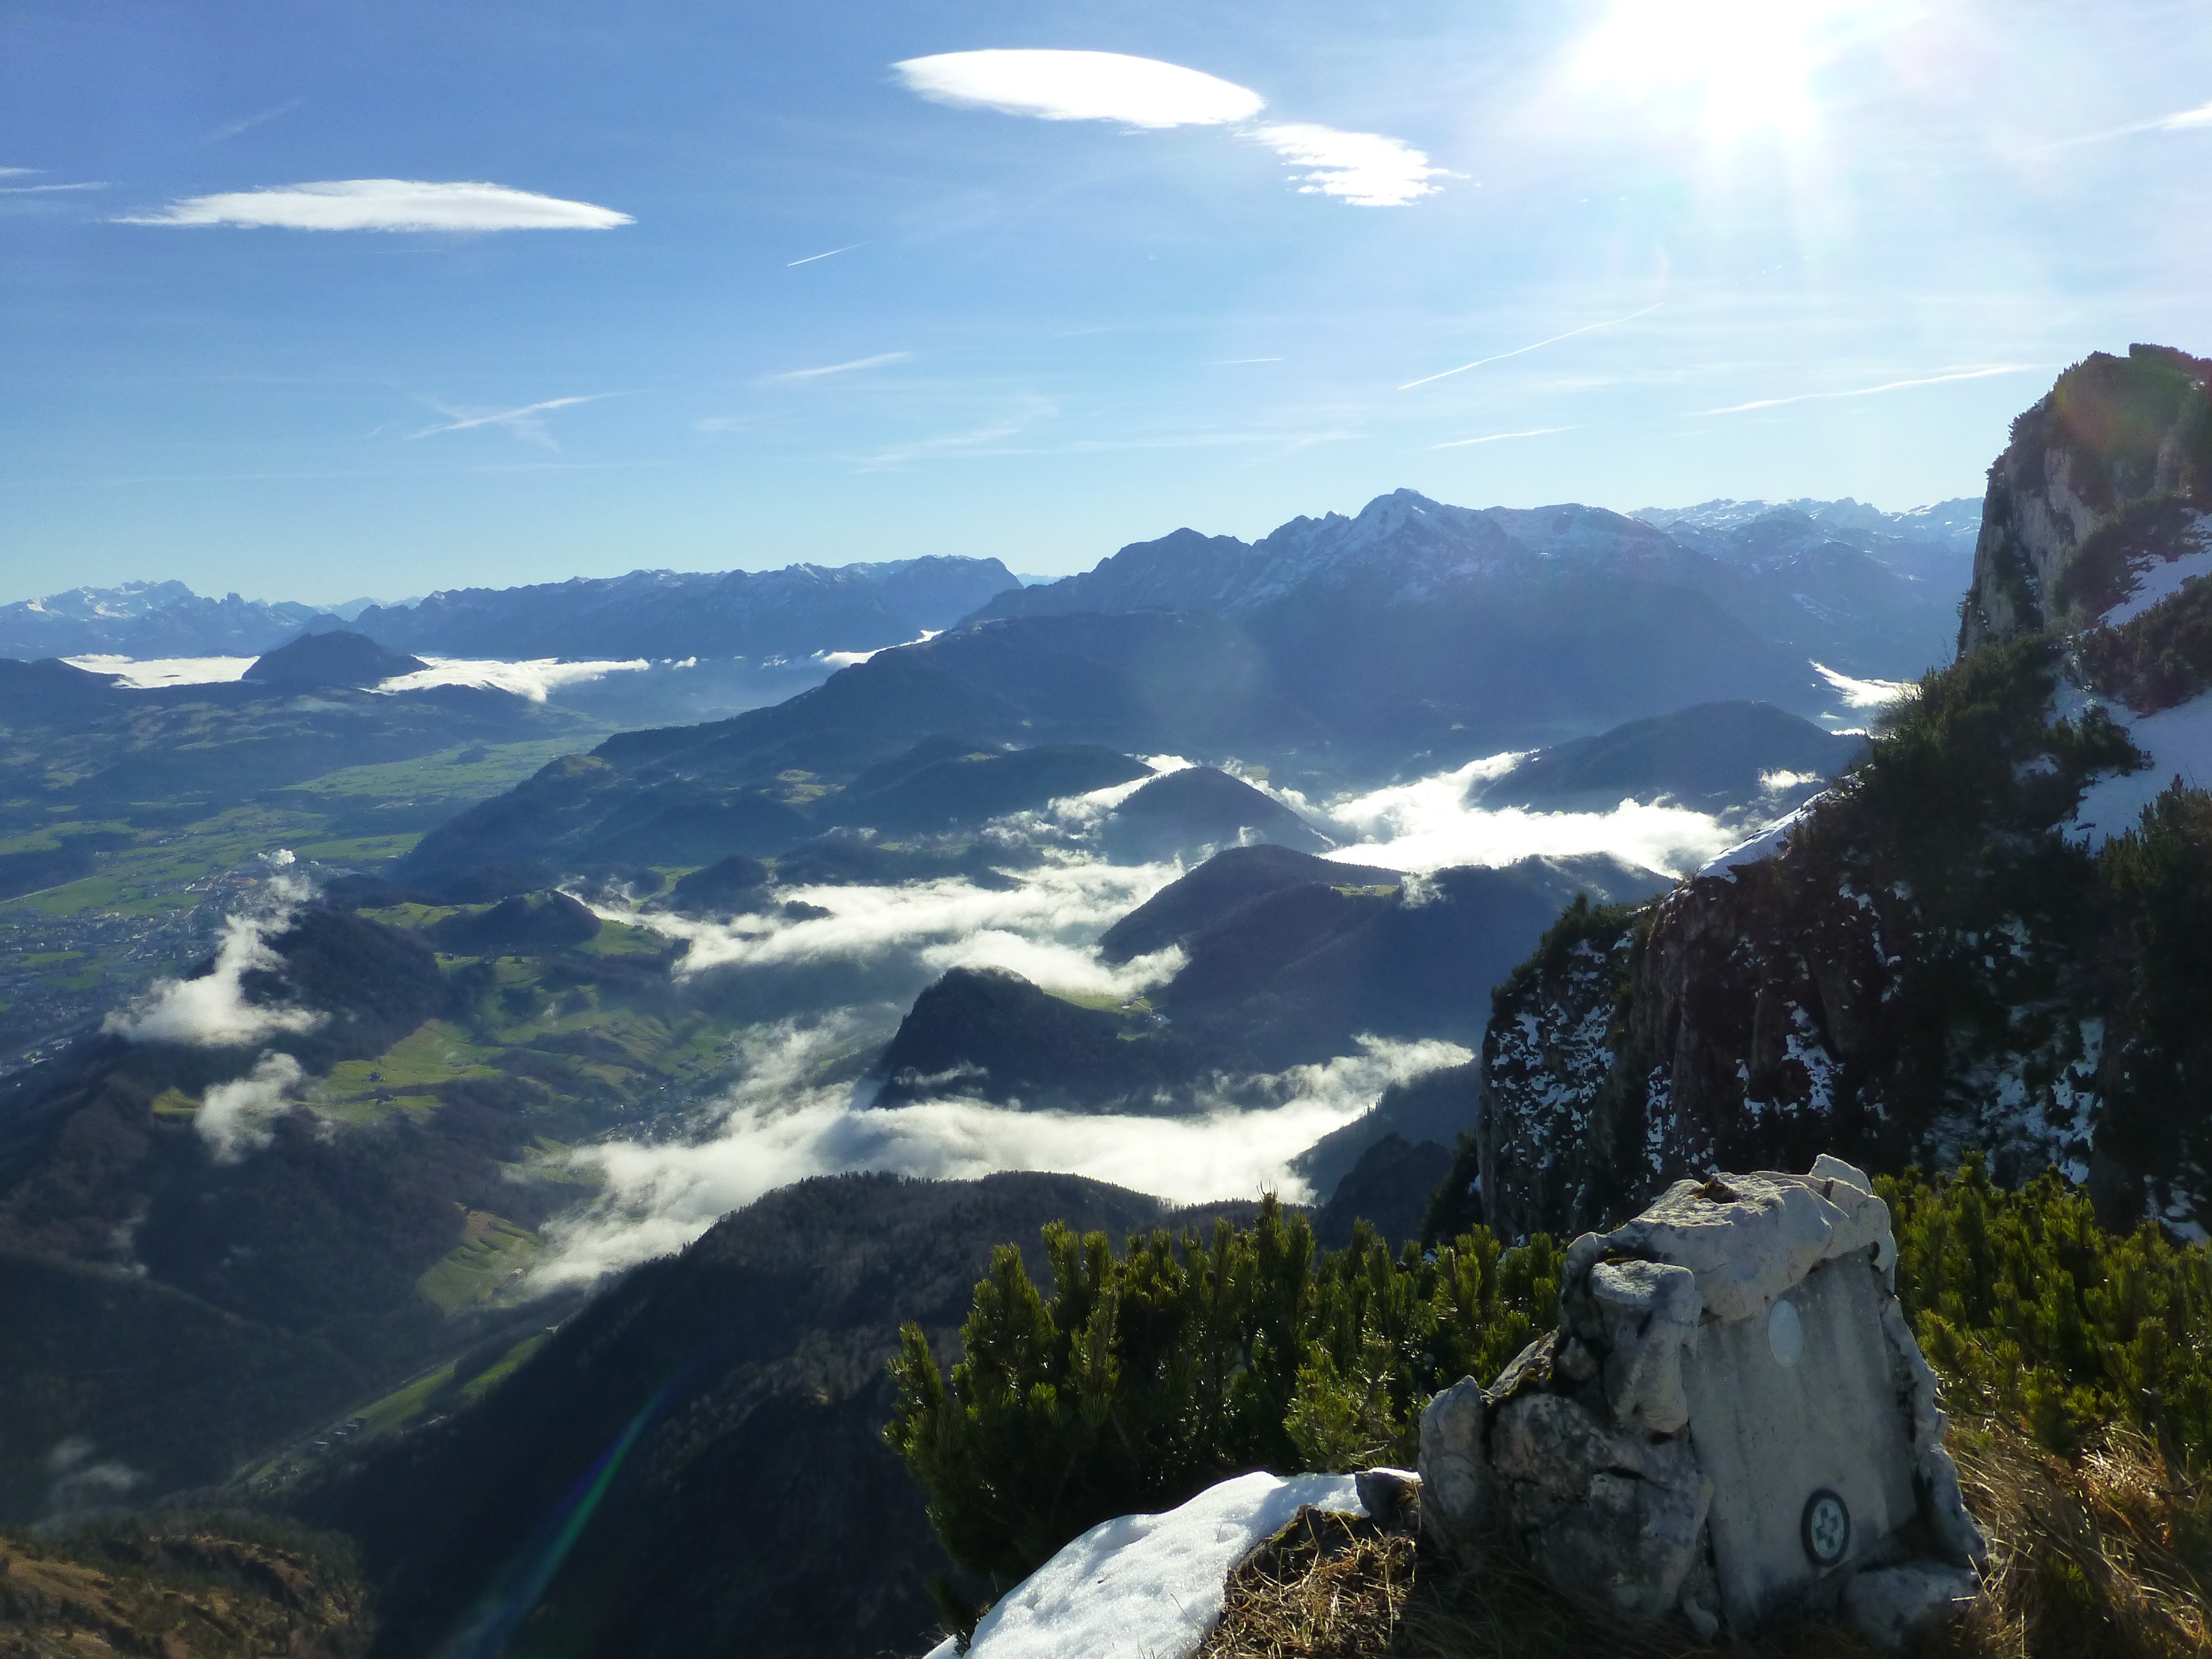
landscape, nature, wilderness, walking, mountain, cloud, hiking, adventure, valley, mountain range, vacation, travel, scenic, ridge, summit, austria, mountaineering, outdoors, alps, backpacking, plateau, germany, fell, cirque, salzburg, landform, mountain pass, geographical feature, mountainous landforms, untersberg